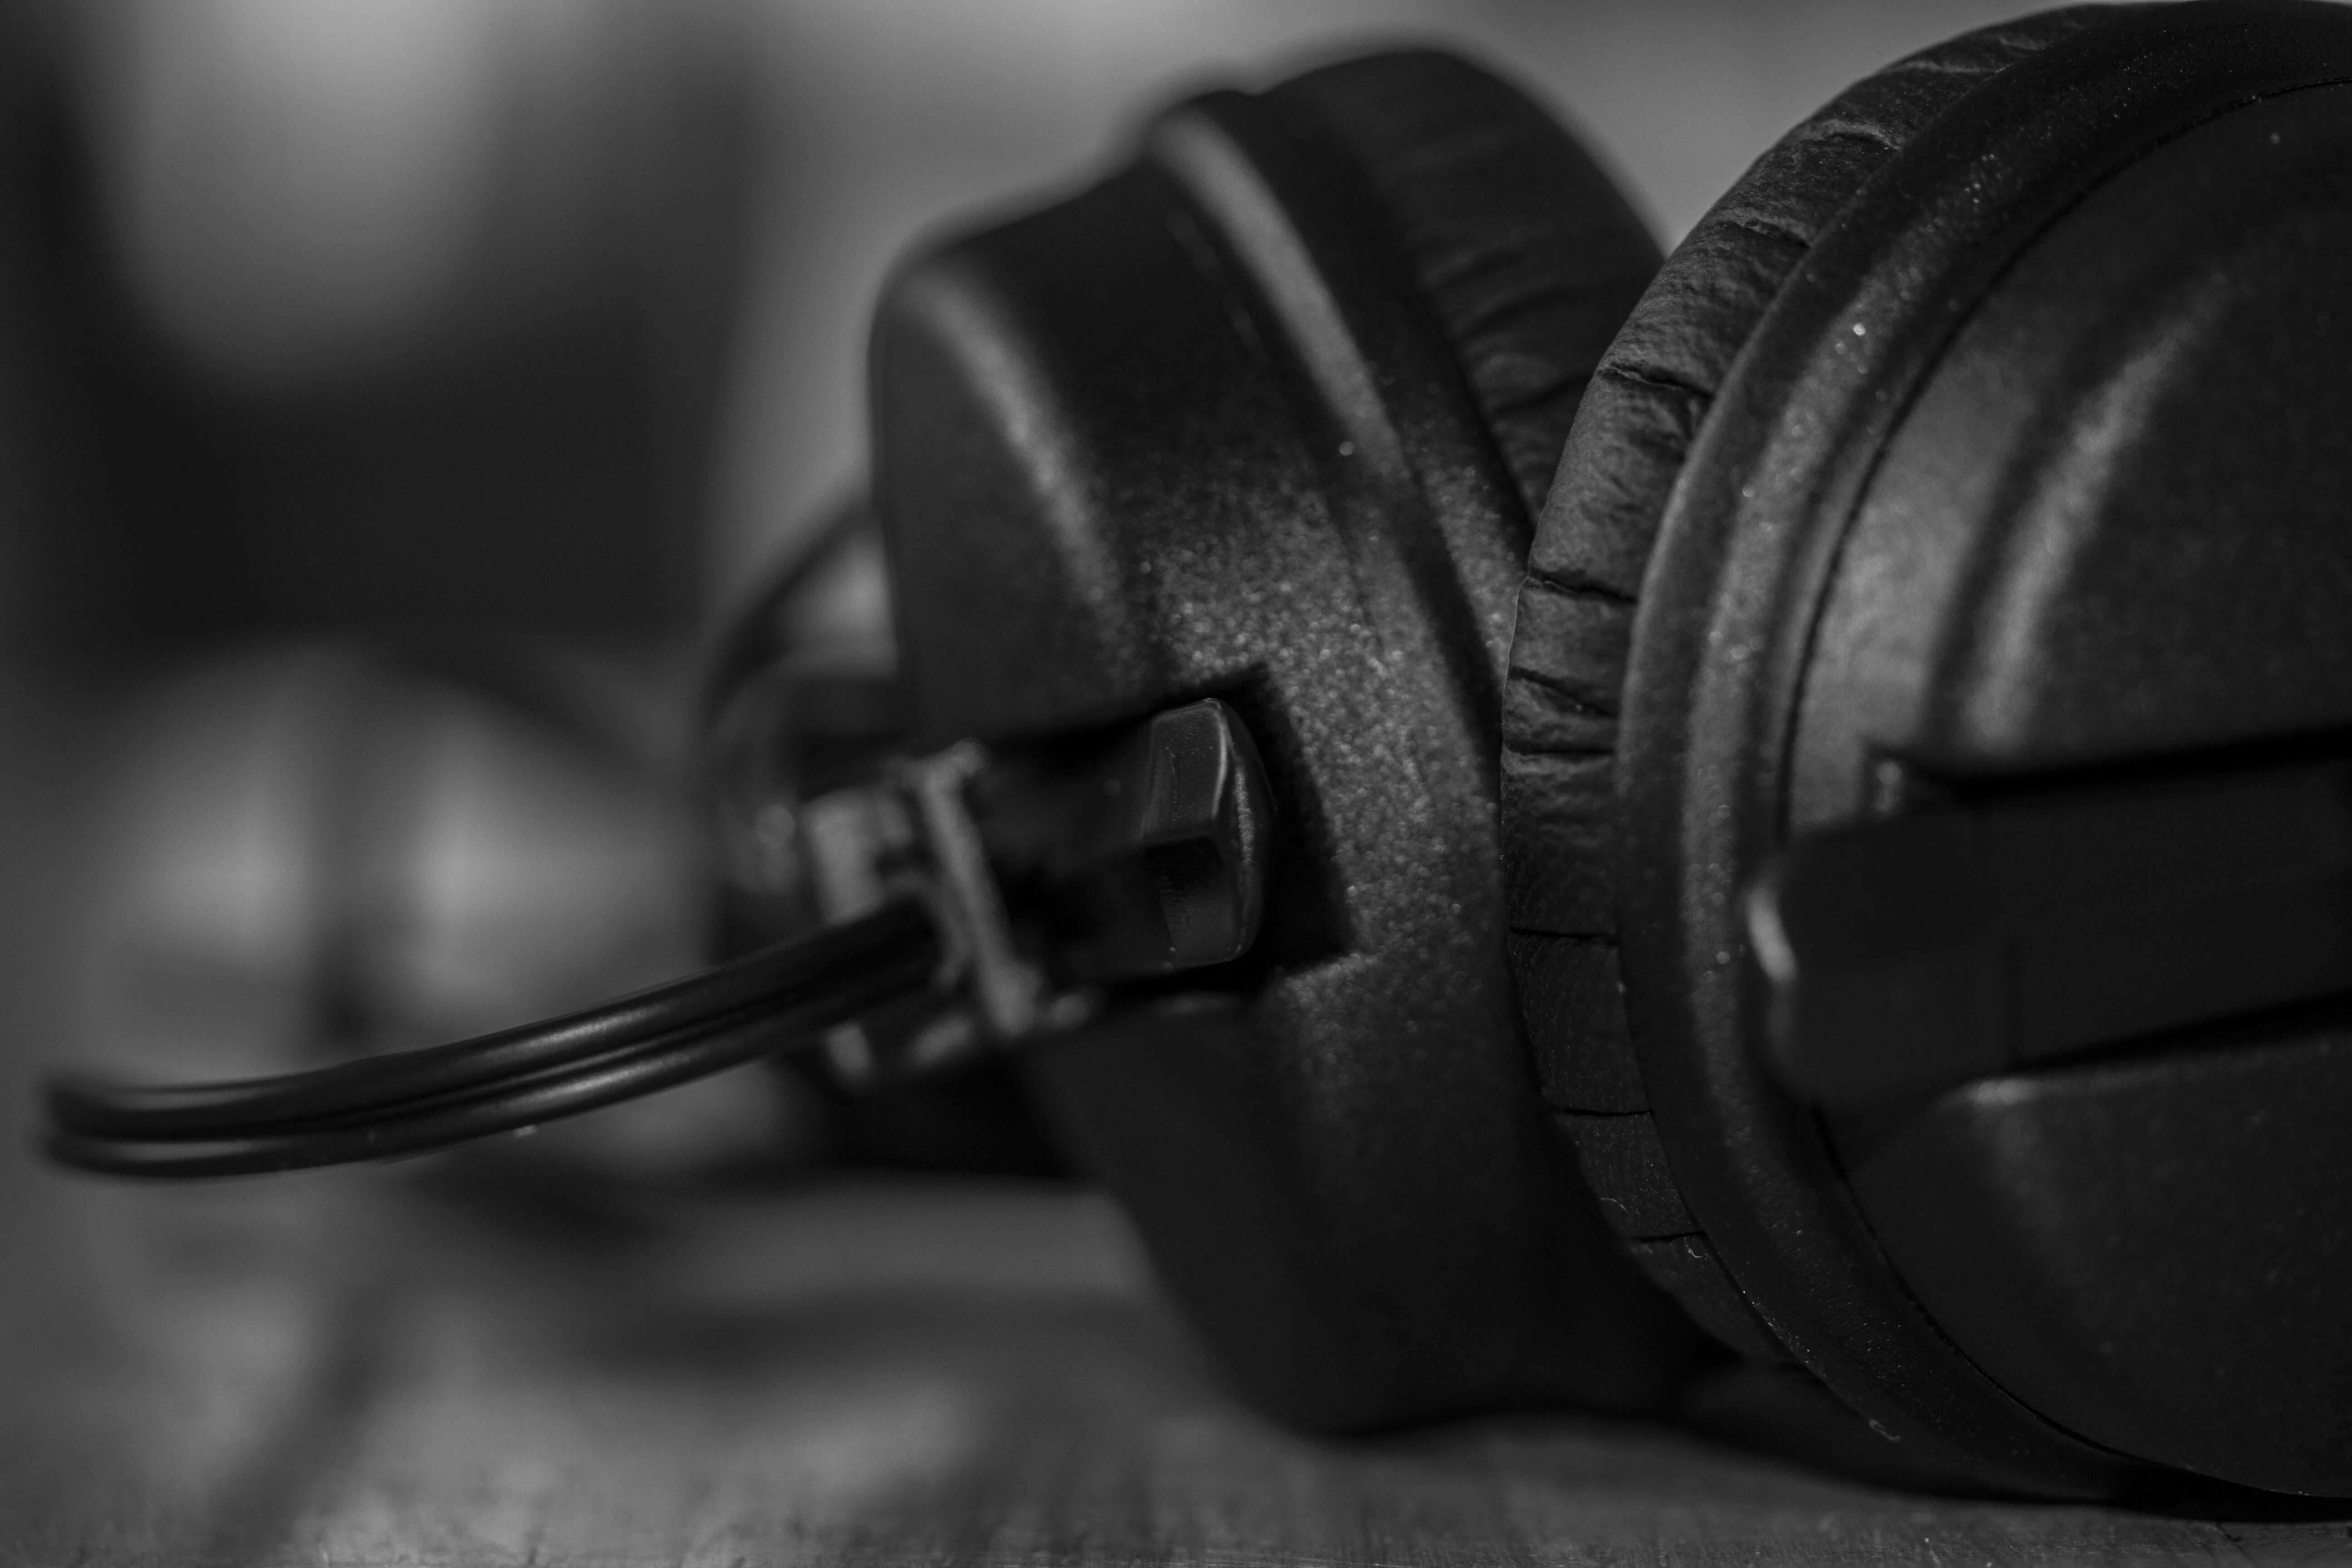
black and white, technology, photography, wheel, gadget, black, ear, monochrome, close up, uk, audio, headphones, peterborough, audio equipment, monochrome photography, electronic device